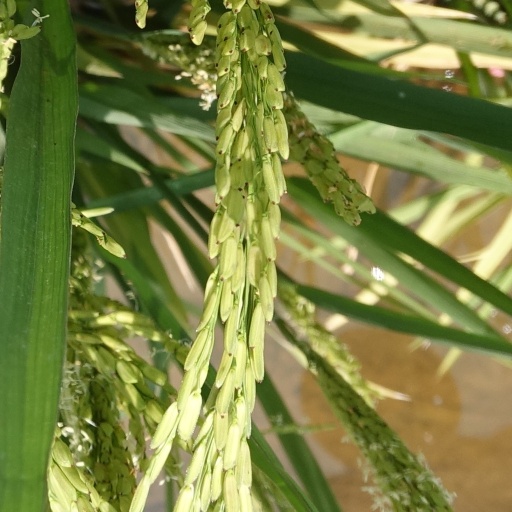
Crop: rice